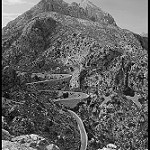
Label: B & W